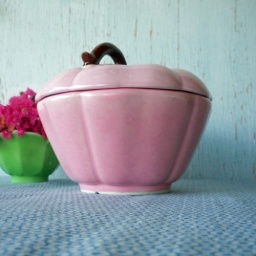
A pink strawbery! Made by Belmar Pottery in California in the 1950's, this lidded dish is cute as can be.